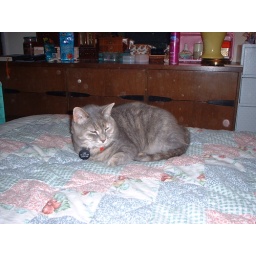
Cassie cat sleeping on my bed in Ohio. Taken ~1996